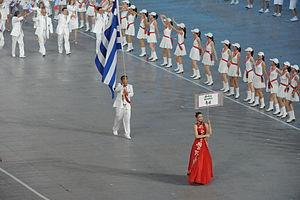
Ilías Iliádis est un judoka grec. Mesurant 1,78 m, Ilias Iliadis a commencé sa carrière dans la catégorie des moins de 81 kg, catégorie dans laquelle il devient champion olympique en 2004 à l'âge de 17 ans. Il passe ensuite dans la catégorie des moins de 90 kg et gagne de nombreux trophées jusqu'à sa retraite internationale en 2016. Il gagne notamment trois fois les championnats du monde de judo en 2010, 2011 et 2014.
La liste ci-dessous répertorie les porte-drapeau présents lors de la parade des nations de la cérémonie d'ouverture des Jeux olympiques d'été de 2008, dans l'enceinte du Stade national de Pékin. Au cours de ce défilé, les athlètes de chacun des comités nationaux olympiques participants effectuent leur marche précédés du drapeau de leur pays, brandi par le porte-drapeau choisi par leur délégation.